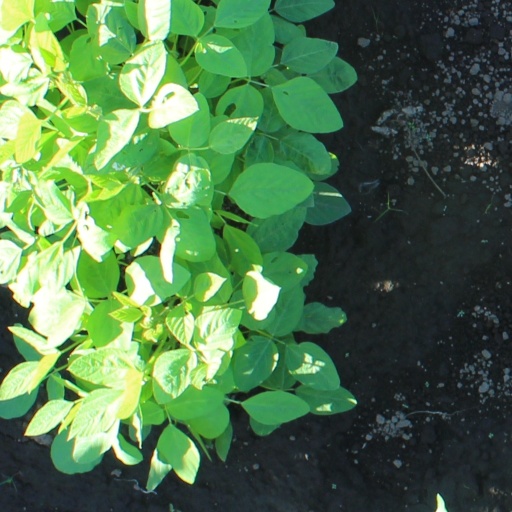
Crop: soybean